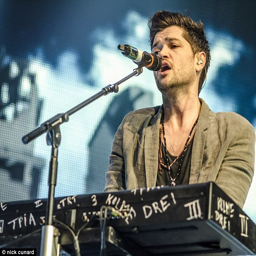
passionate : the band have admitted that their main priority is now their music and working together